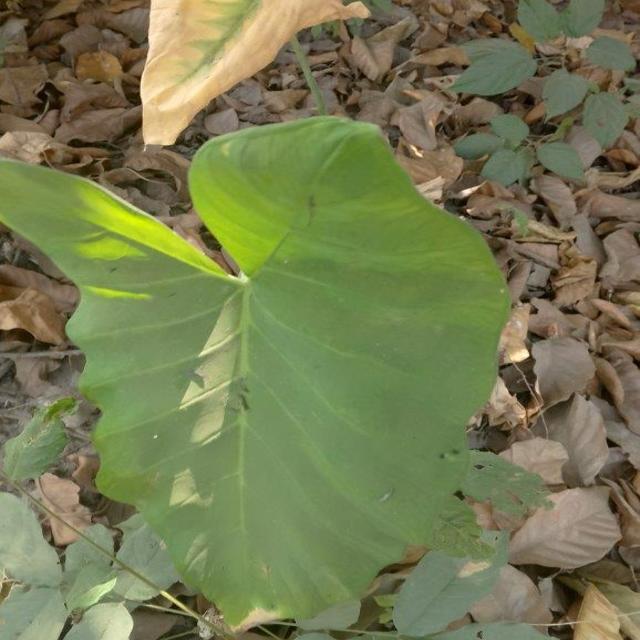
Label: Healthy